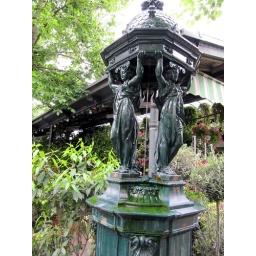
These were a great source of drinking water when walking around Paris.